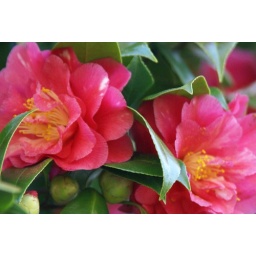
Some pretty flowers at my brother's house in NC.